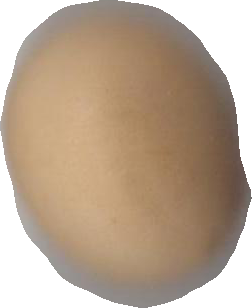
Variety: Grobogan